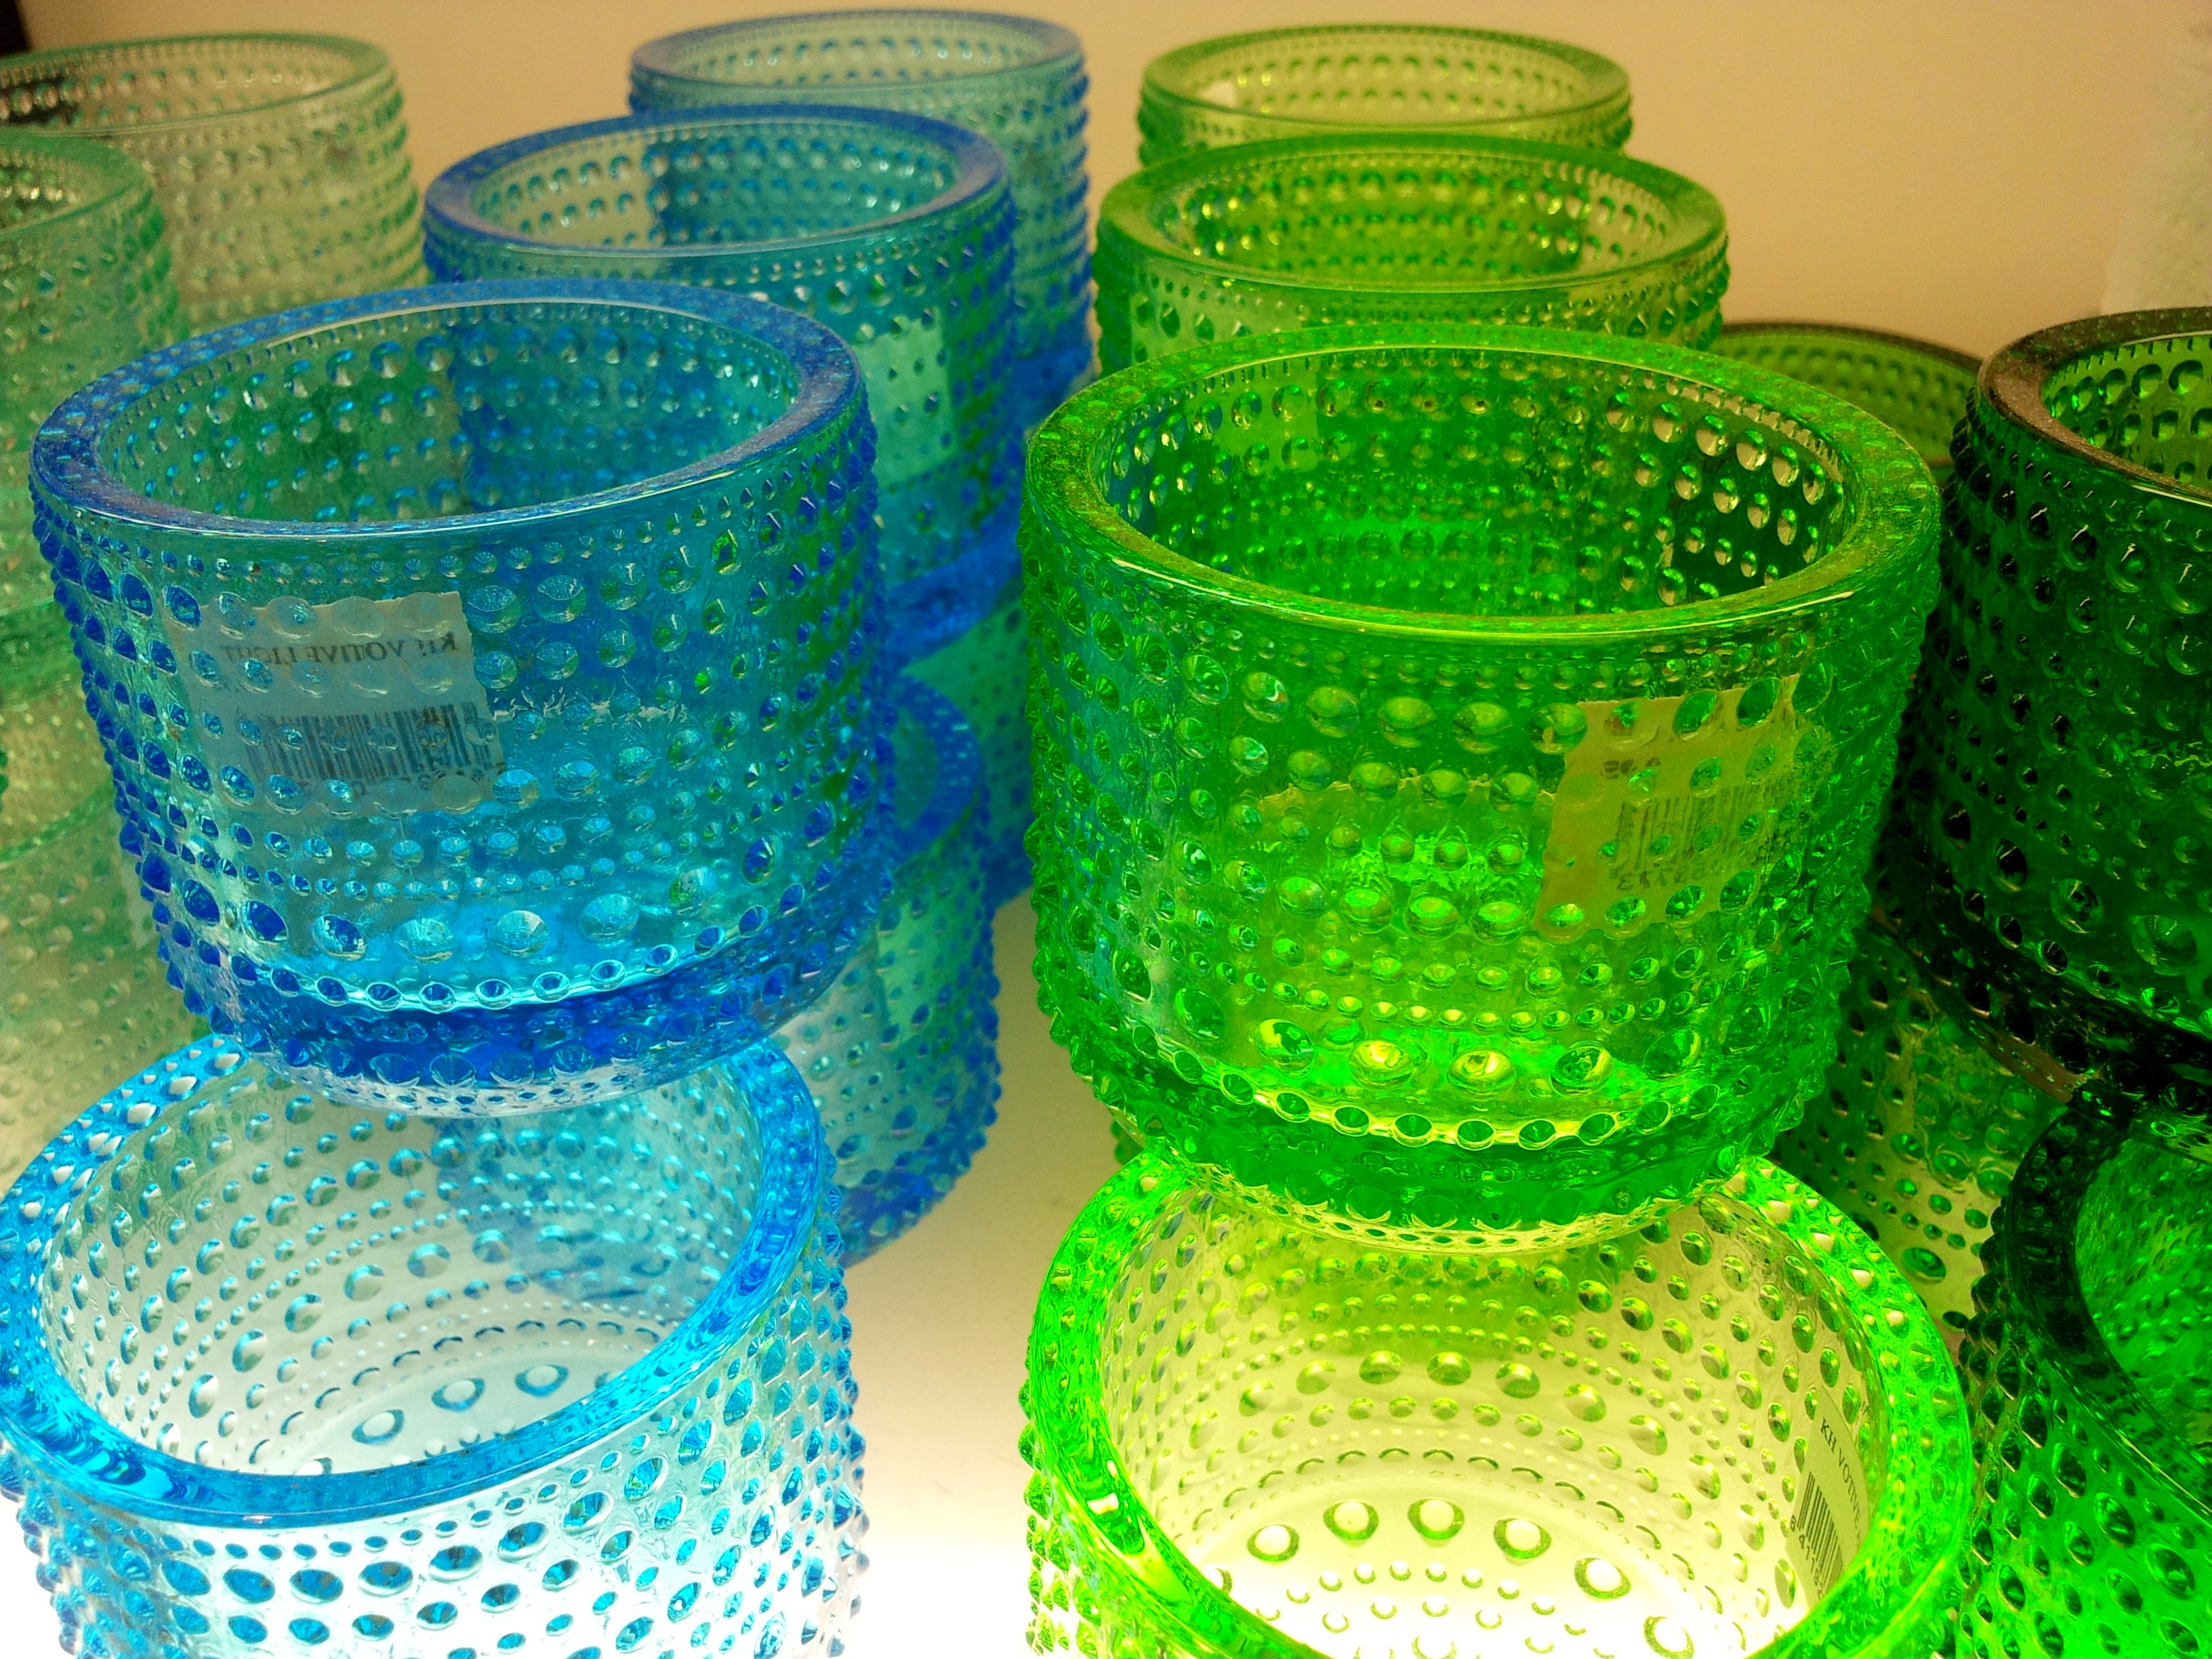
interior, atmosphere, green, candle, product, waxinekaars